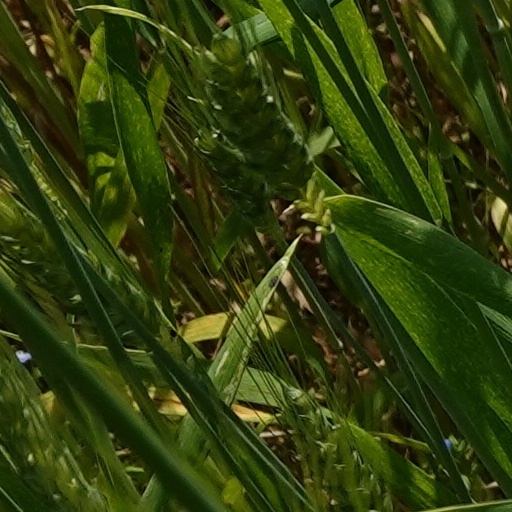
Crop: wheat